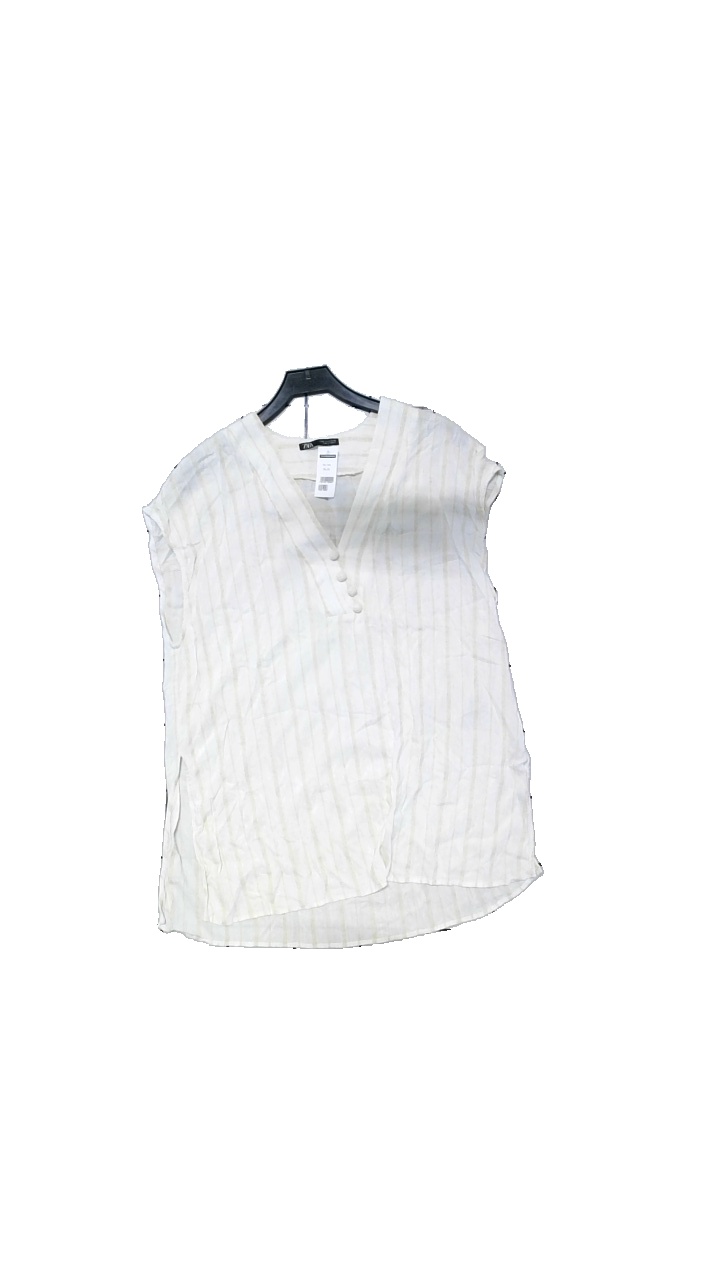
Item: Blouse (Ladies)
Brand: Zara
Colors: White, Beige
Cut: Long, V-collar
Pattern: Striped
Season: Summer
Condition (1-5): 5
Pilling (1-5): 4
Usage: Reuse
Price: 50-100